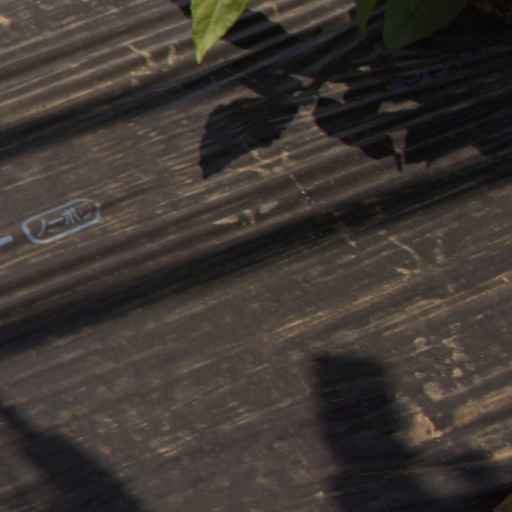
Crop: Jerusalem artichoke